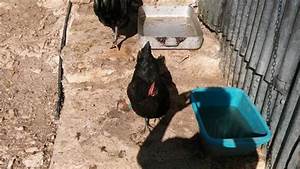
Label: gallina